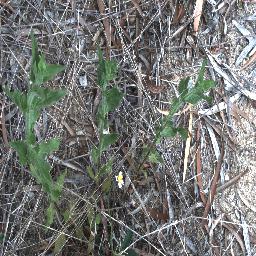
Label: siam_weed